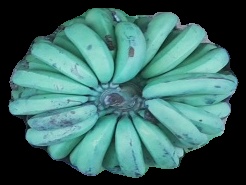
Variety: pachbale
Grade: grade2